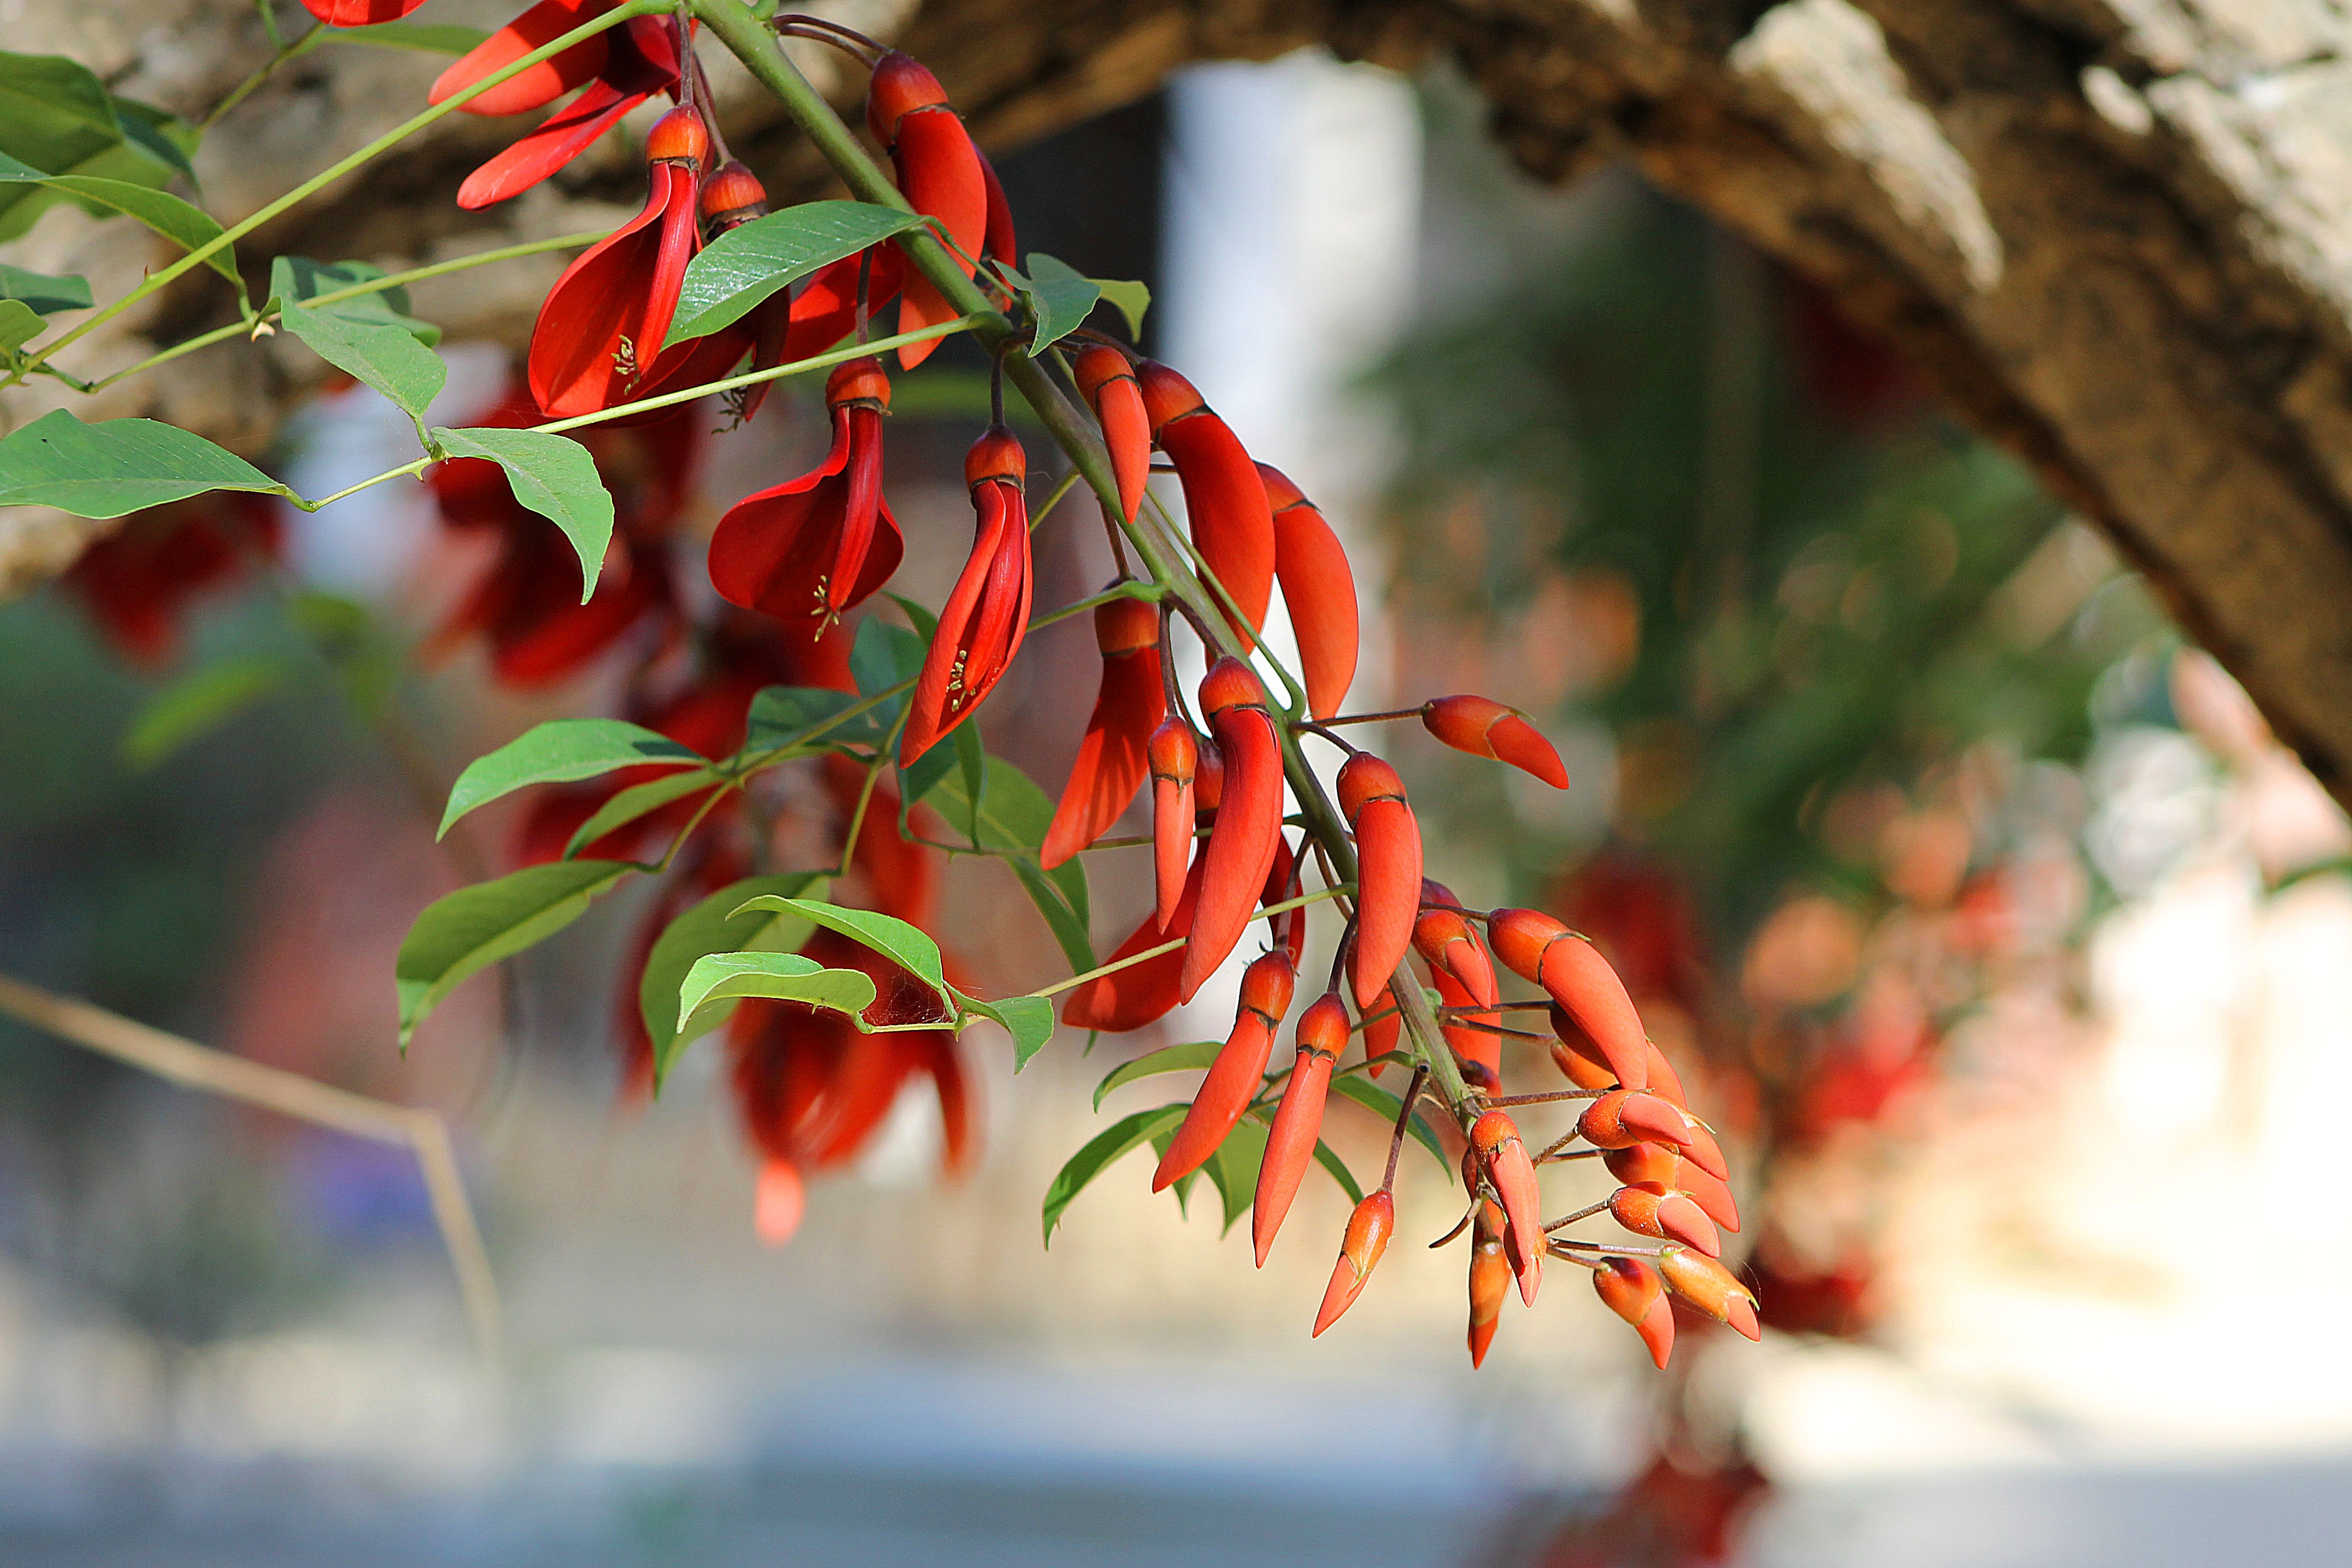
tree, nature, branch, plant, sunlight, leaf, flower, spring, green, red, autumn, botany, garden, flora, season, maple tree, flowers, close up, shrub, macro photography, flowering plant, plant stem, woody plant, land plant